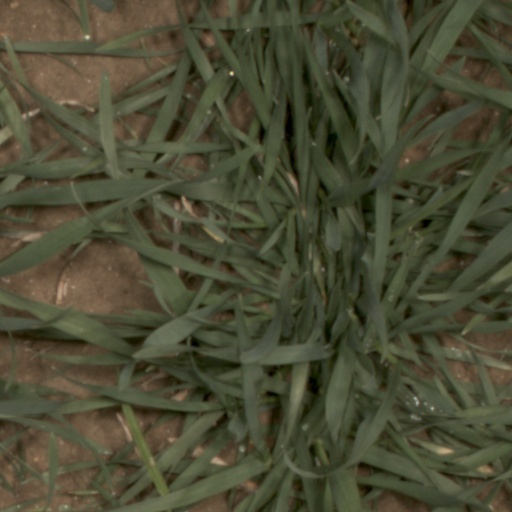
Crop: wheat